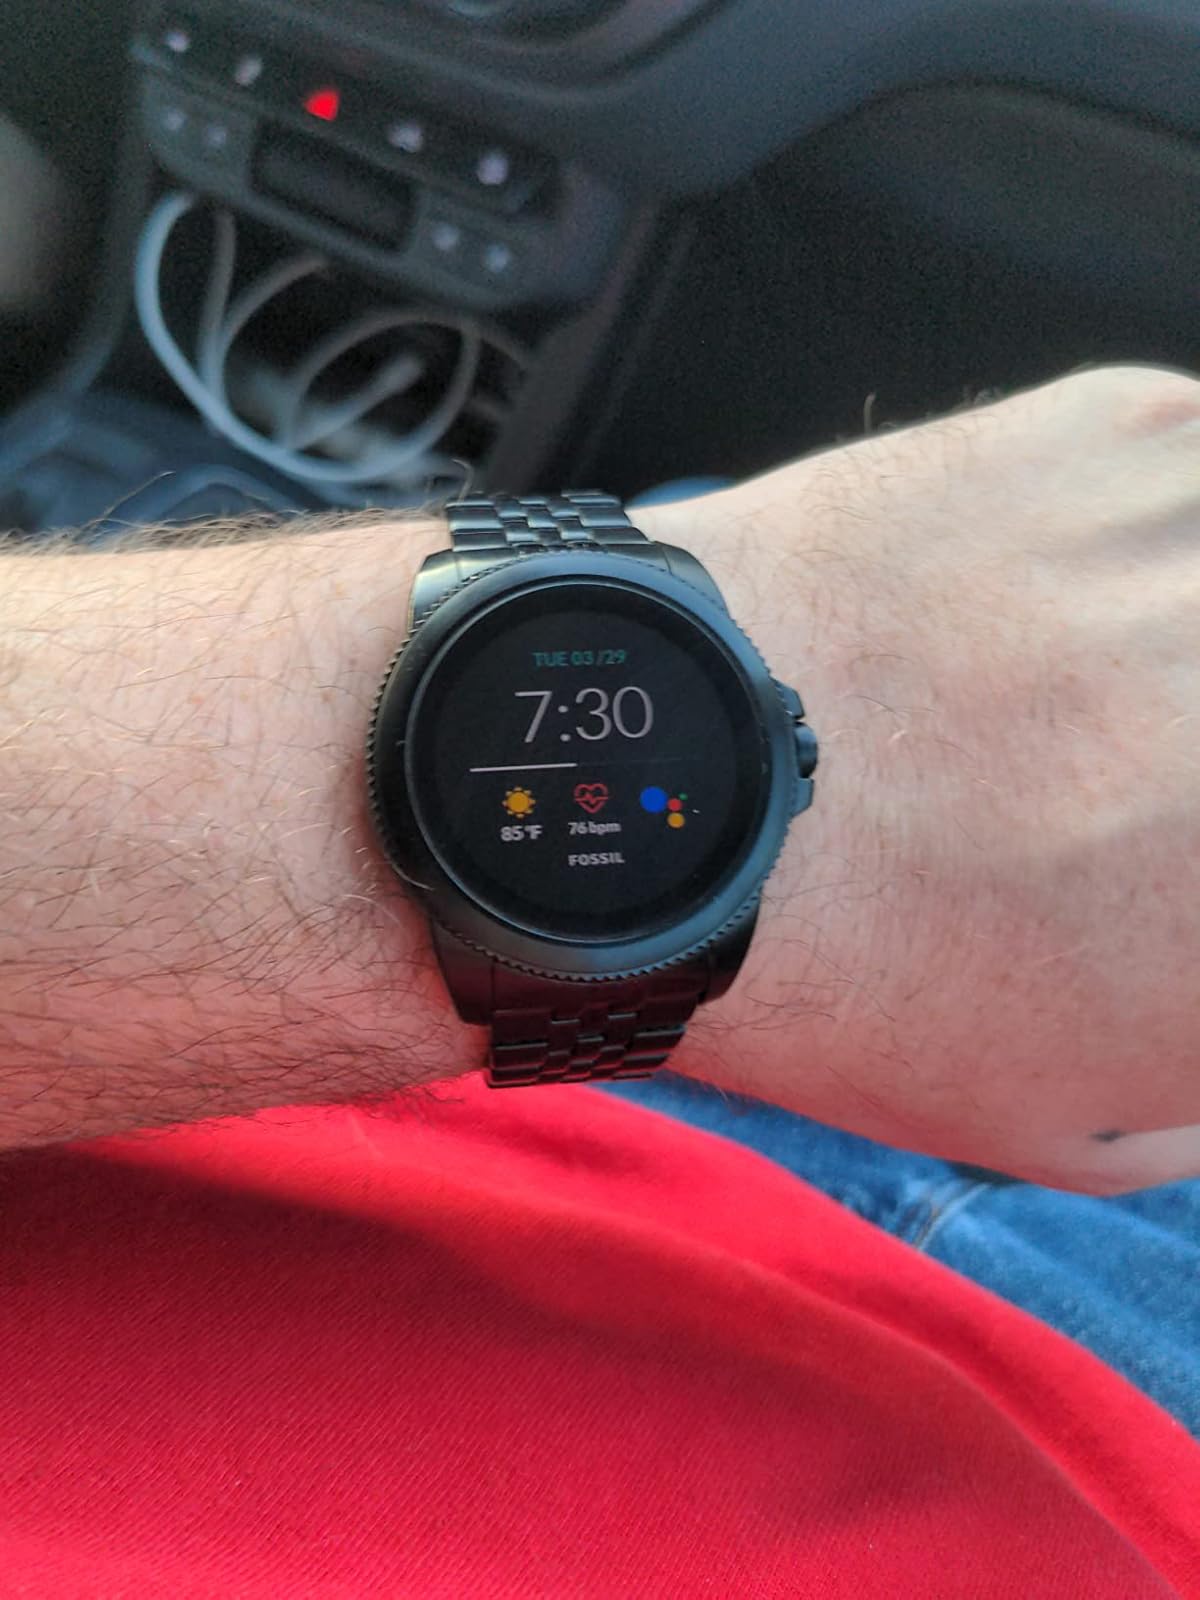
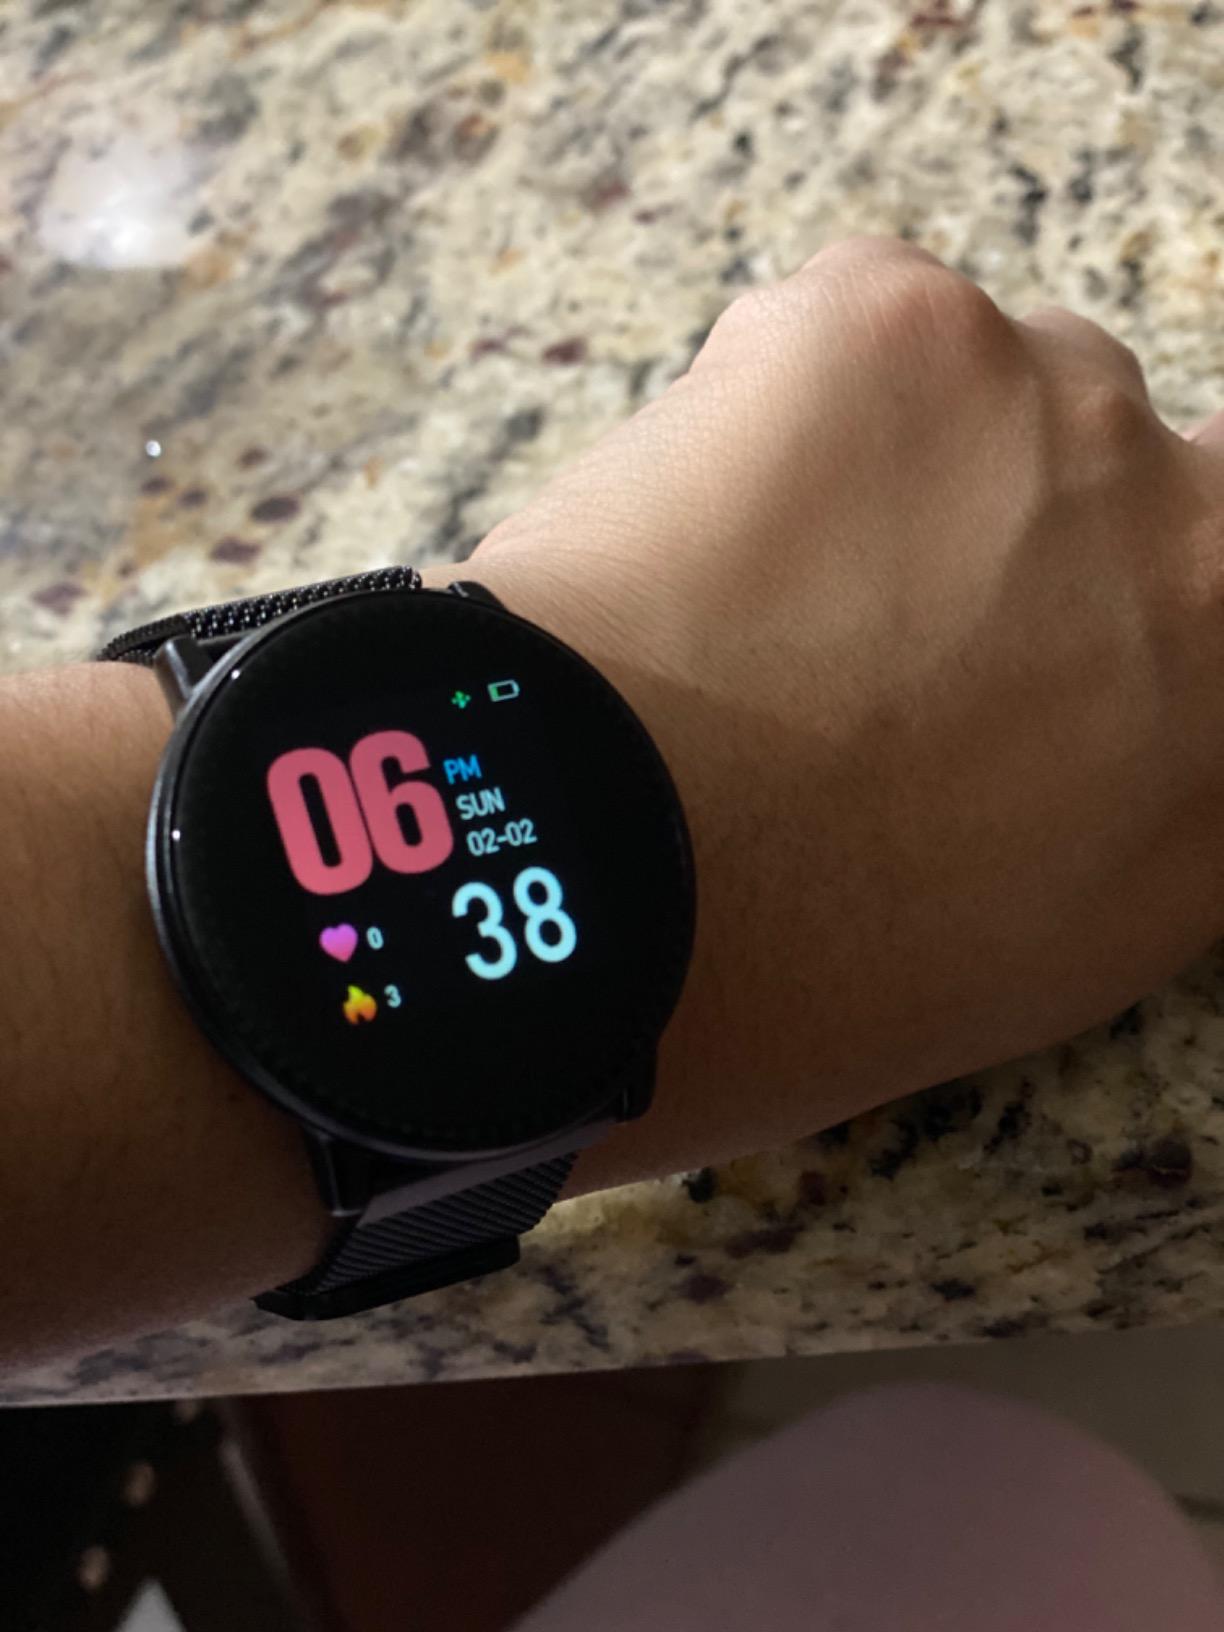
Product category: smartwatch
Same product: no